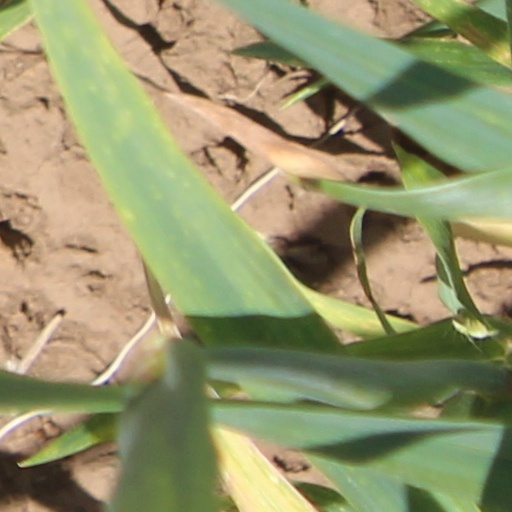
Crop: wheat